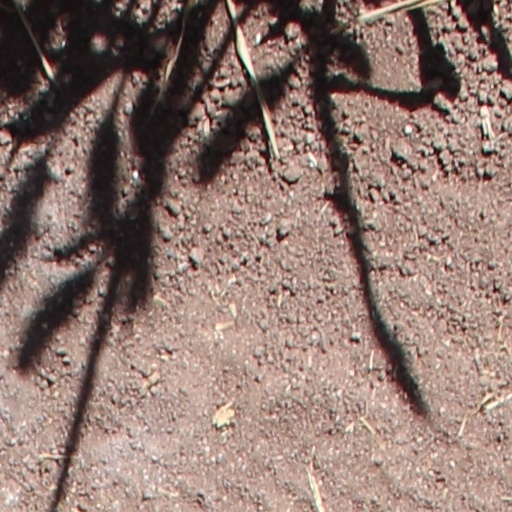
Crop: wheat